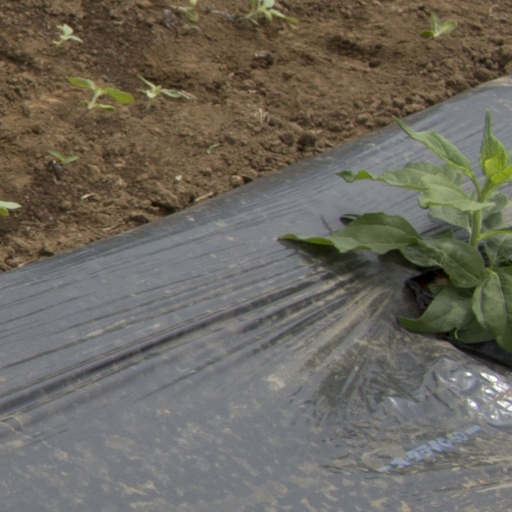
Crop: Jerusalem artichoke